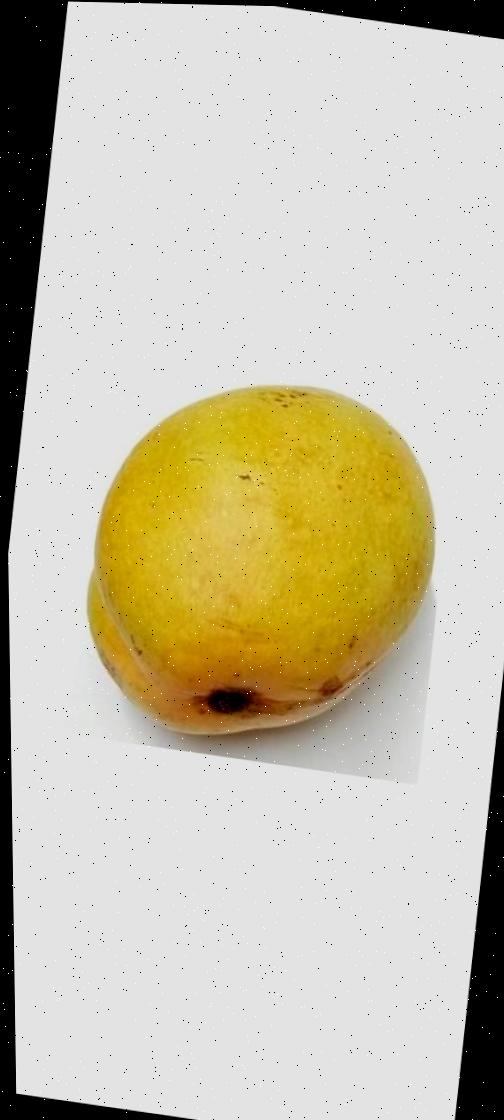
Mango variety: Bari-11